San Isidro Cathedral

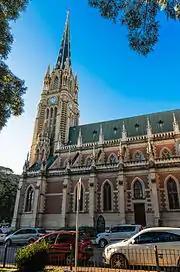
View of the buttresses

The San Isidro Cathedral is located in the city of San Isidro, in the province of Buenos Aires, Argentina. It is at 16200th Del Libertador Avenue, opposite Plaza Mitre or Plaza de San Isidro in San Isidro's historic quarter.